Syncerus antiquus

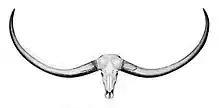
Skull of "Syncerus antiquus"

"Syncerus antiquus" holds the distinction of being the largest bovid described from Africa. According to Auguste Pomel, who was able to examine numerous fossils in Algeria, "S. antiquus" may have reached in length from muzzle to the end of the tail, in height at the withers, and in height at the hindquarters. The distance between the tips of its horns was as large as . It probably weighed about on average, though the largest males could have potentially attained weights of up to .